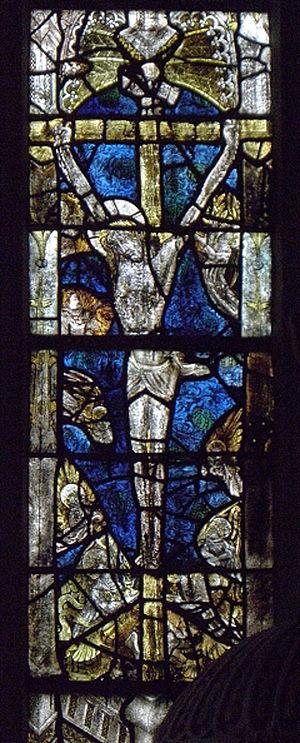
Christ en Croix. Maîtresse-vitre de l'église Notre-Dame de Runan (22).
L'église Notre-Dame de Runan est une église catholique construite entre la fin du XIVᵉ siècle et le milieu du XVIᵉ siècle. Elle est située sur la commune de Runan dans le département français des Côtes-d'Armor en Bretagne.